Henry Bruce (Royal Navy officer, born 1792)

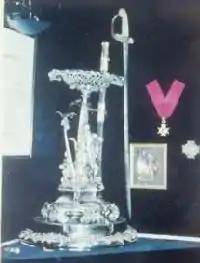
Sir Henry William Bruce silver plate and sword in Bruce Neuk at the Britannia Yacht Club in Ottawa, Ontario

Admiral Sir Henry William Bruce, (2 February 1792 – 14 December 1863) was a Royal Navy officer who went on to be Commander-in-Chief, Portsmouth.